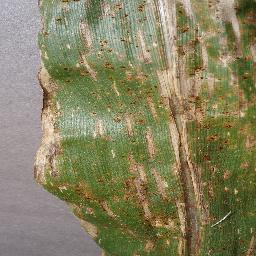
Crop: corn
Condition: (maize)_cercospora_spot_gray_spot